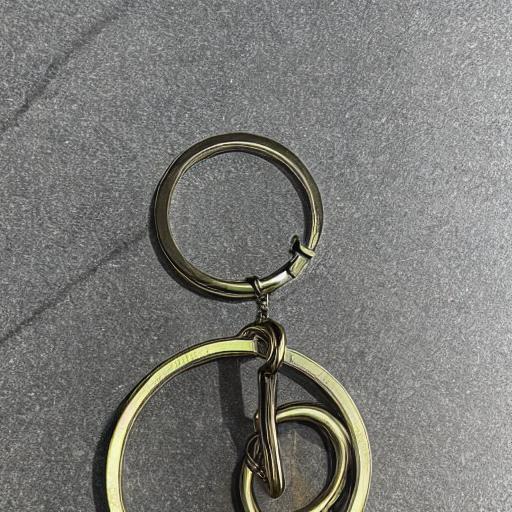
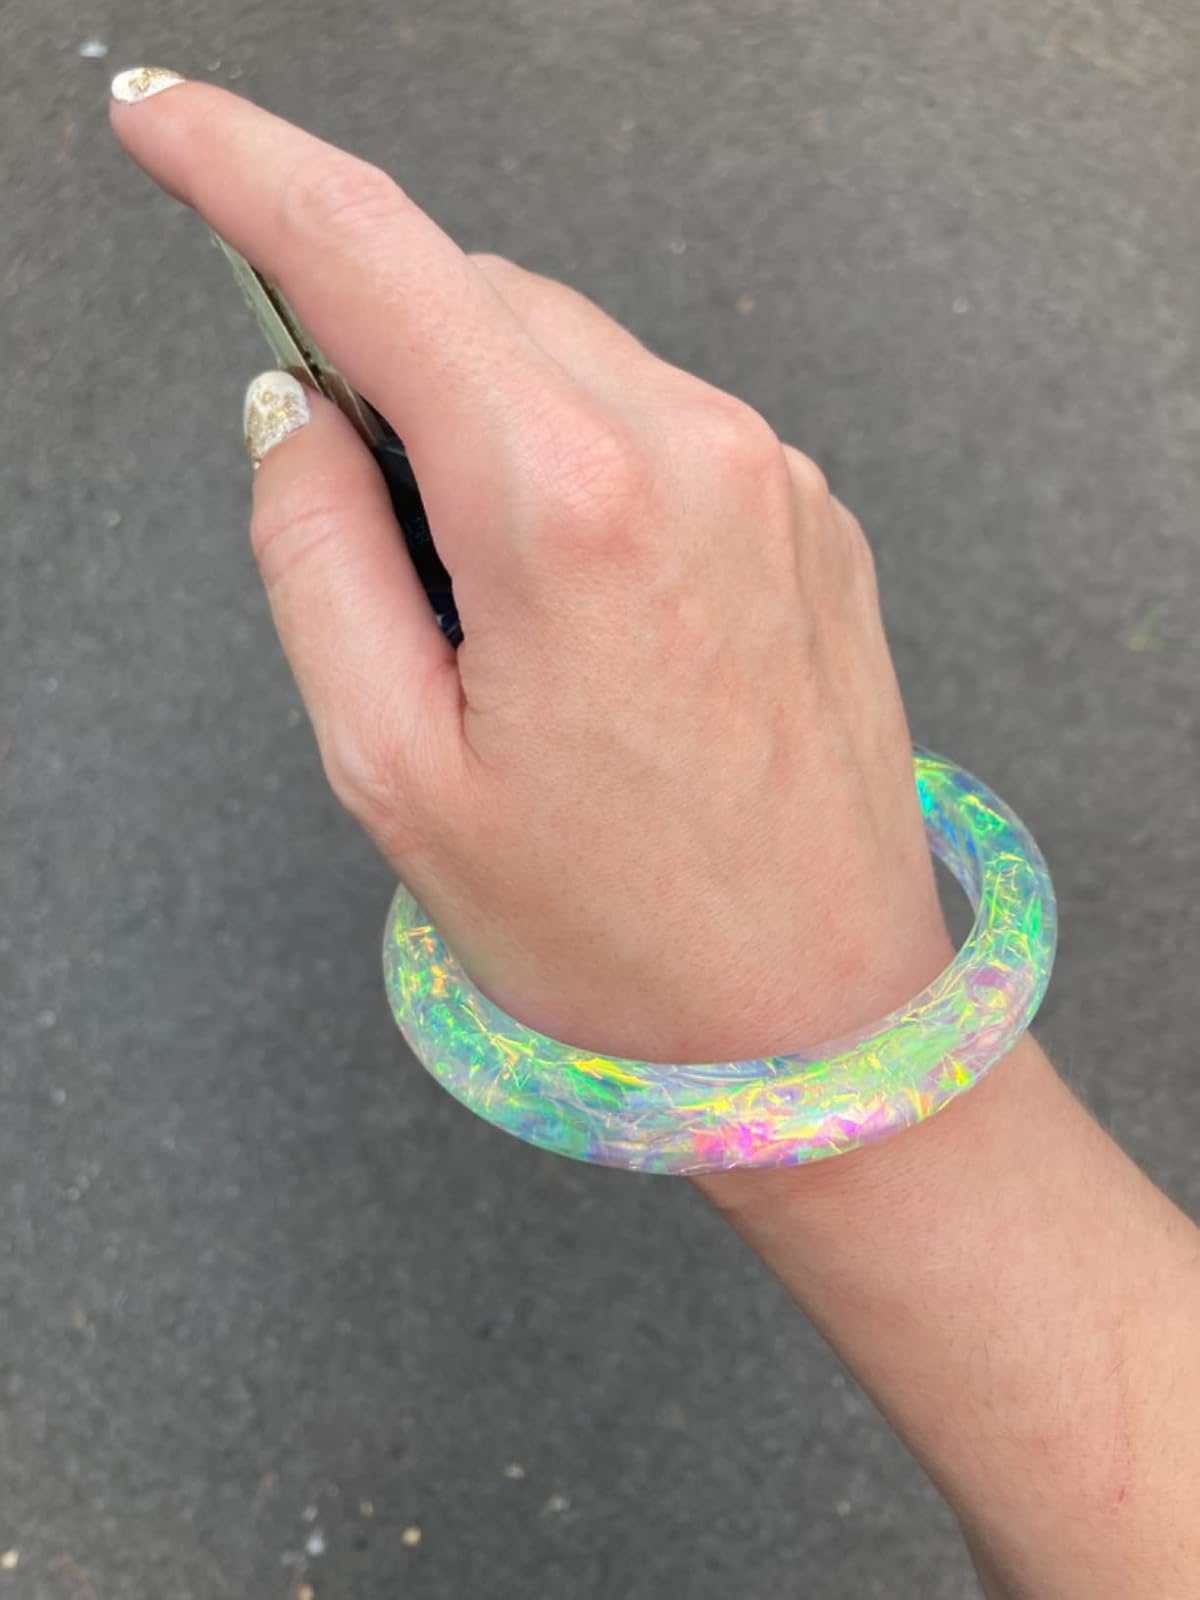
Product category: accessories_keychain
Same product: no